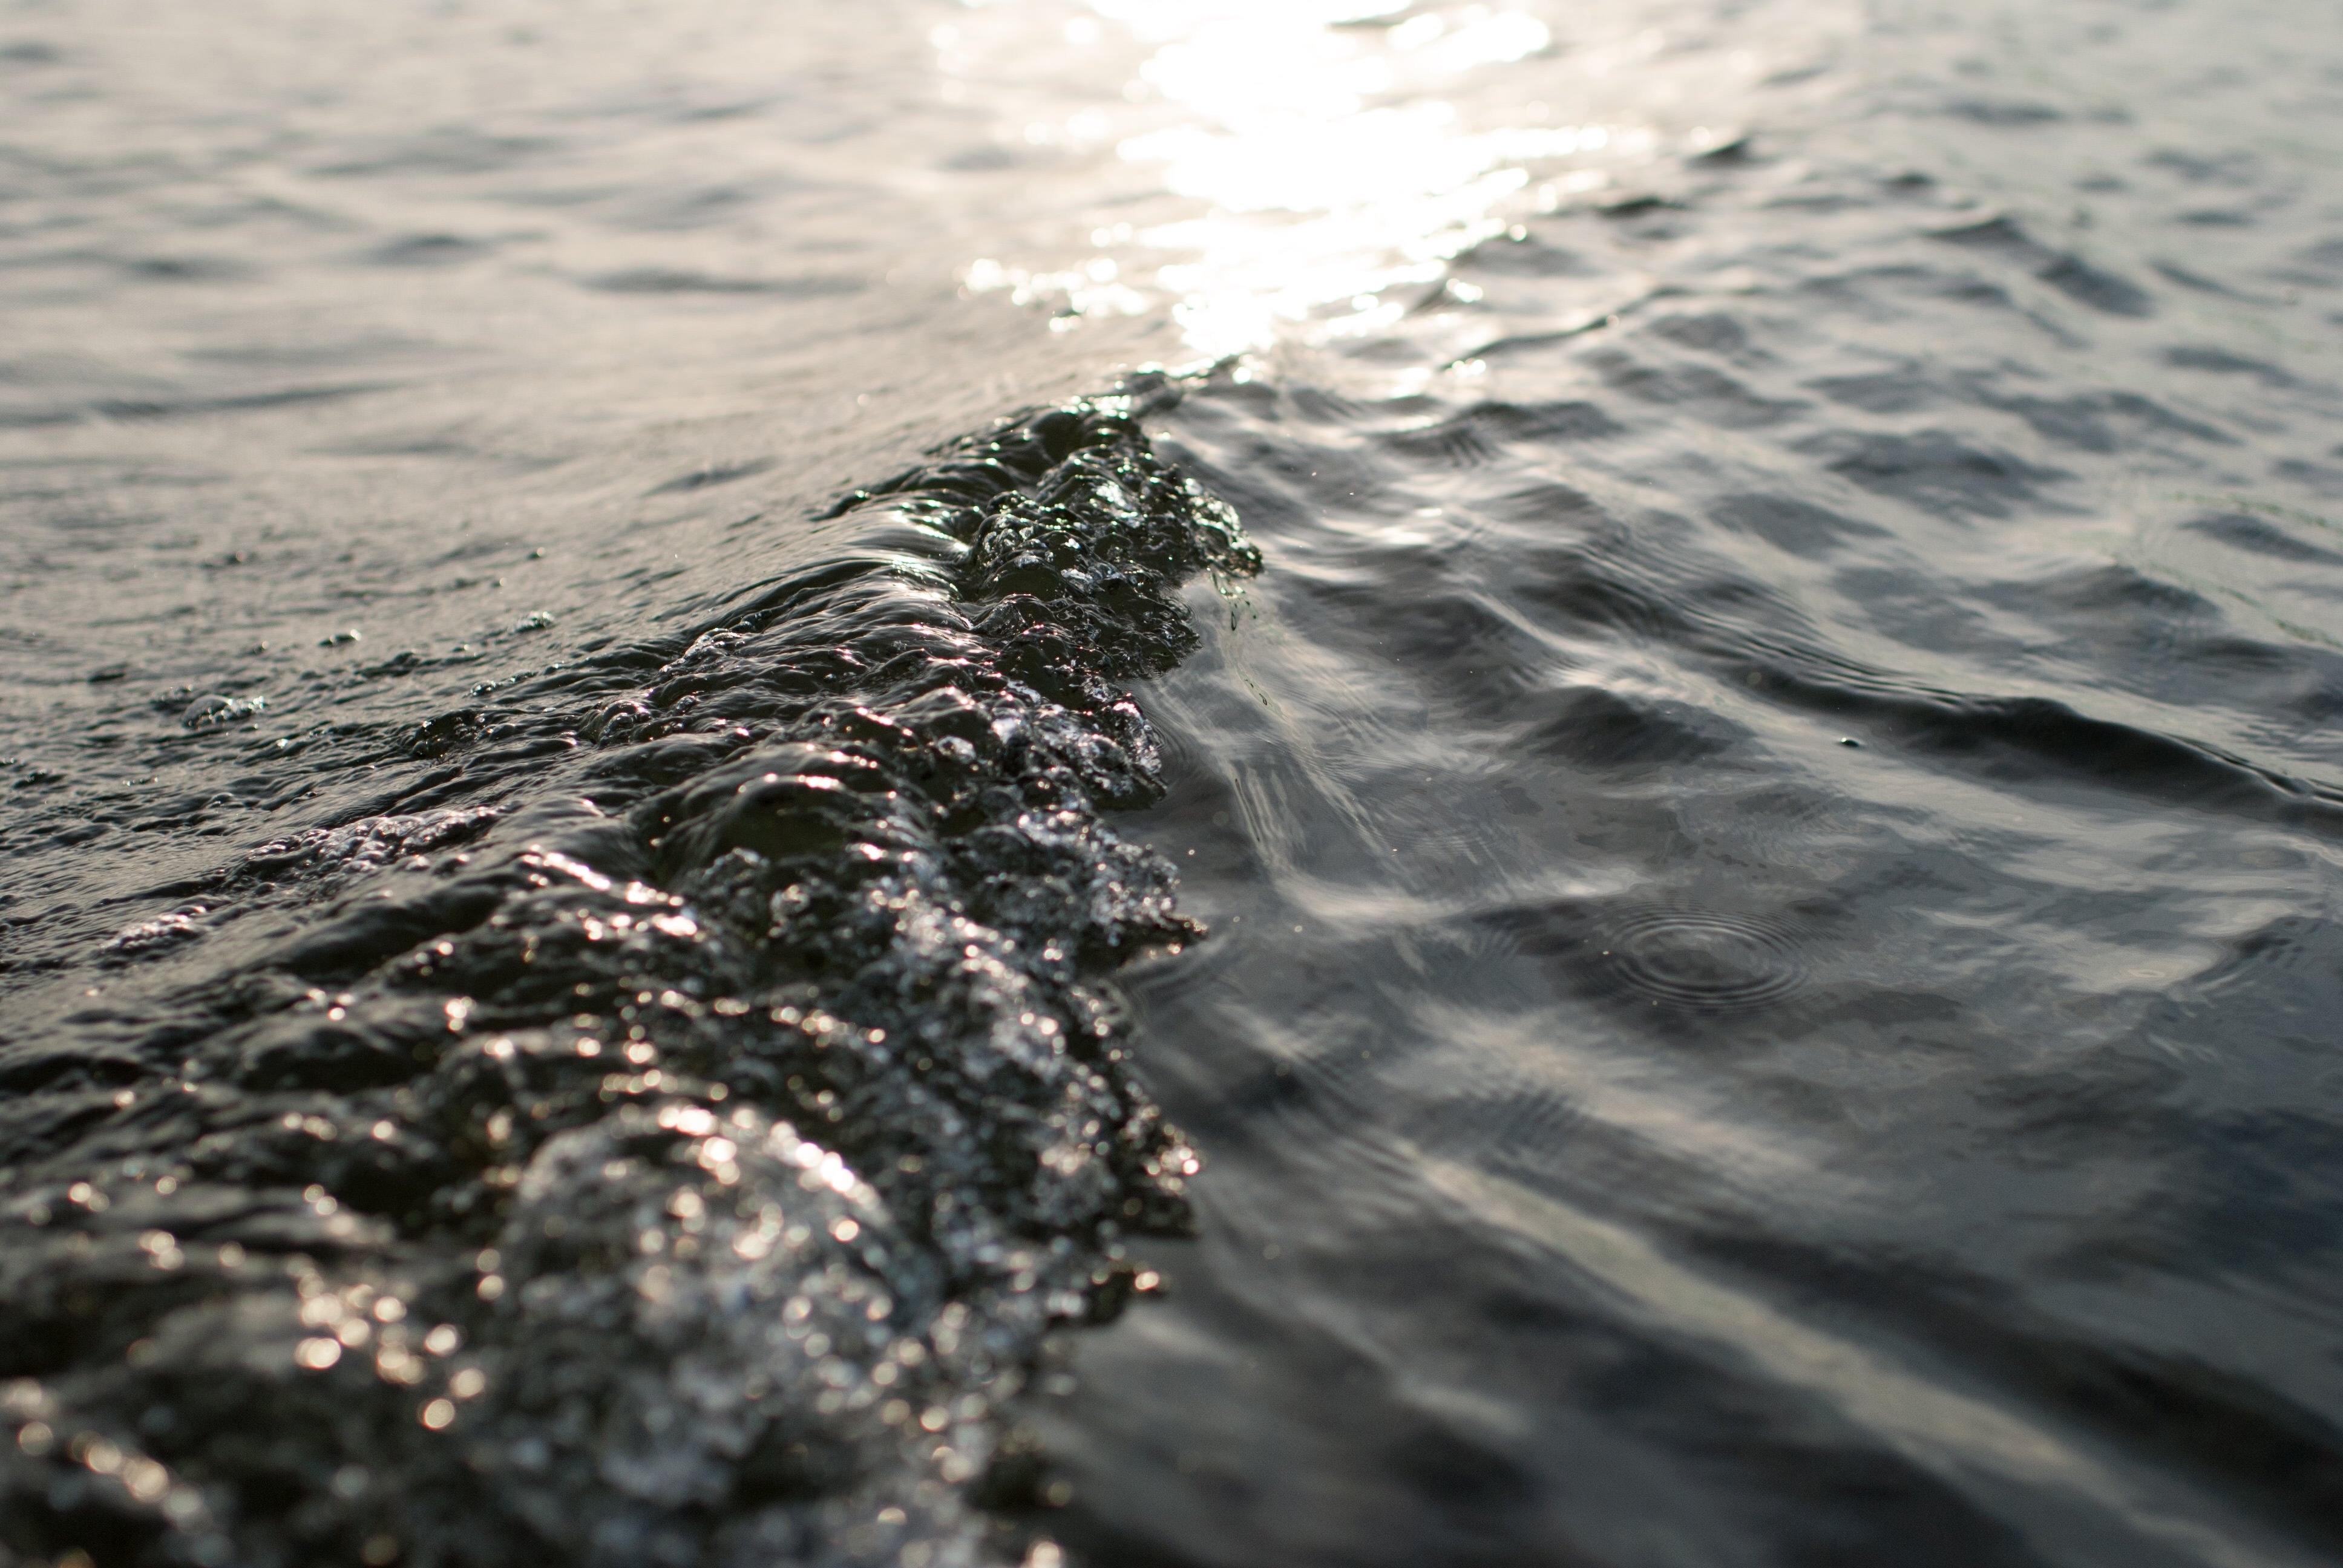
beach, sea, coast, water, nature, sand, rock, ocean, horizon, blur, sunlight, shore, wave, ripple, reflection, body of water, surface, close up, rocks, focus, wind wave